506th Infantry Regiment (United States)

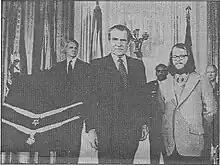
Kenneth Michael Kays receiving the Medal of Honor from U.S. President Richard Nixon

When the 101st was reformed in 1973 at Fort Campbell (after its return from Vietnam), the 1st Battalion was the only active unit of the regiment, assigned to the division's 2nd Brigade. The battalion deployed to various training missions across the United States. In 1980, for example, deployments included Fort Drum, New York; Camp Grayling, Michigan; and Fort Polk, Louisiana. In addition, members of Charlie Company were present at President Ronald Reagan's inauguration, 20 January 1981. After redeployment from Fort Polk, "Hardcore Charlie" was detached to the 1st Battalion, 502nd Infantry, for Exercise Bright Star 81 in September, to "round out" that unit when it deployed to the Sinai Peninsula for peacekeeping duties. This was the first U.S. military force to be deployed to the Middle East since the end of World War II. The battalion colors were inactivated on 5 June 1984 when all of the infantry battalions of the brigade were reflagged as elements of the 502nd Infantry.